Shresthas

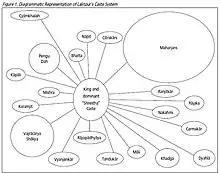
Newar castes of Lalitpur and the role of the Shrestha as the dominant patron group

The particular position of the dominant caste that Srēṣṭhas hold in relation to the religious, cultural, and spatial organization of the Newars can be viewed through their traditional occupational work as the patron caste to all other caste groups, most importantly as patrons to their Rājopadhyāyā Brāhman priests. Among Hindu Newars, as in traditional Hindu societies, the position of Srēṣṭhas, particularly of the Kșatriya-status Chatharīyas, in the society can be viewed through the dichotomy between their role as the sacrificer who organizes religious functions, the "yajamāna", to the Brāhman priest who performs the solemn rituals. Like other North Indian societies, this dichotomy is between the Brāhman and the Kṣatriya. The former is the specialist of ritual Vedic texts, the guardian of the sacred science, the repository of the knowledge of the dharma, the ultimate authority on religious affairs. The latter represents the king, the warriors, the military, and administrators, and he has a particular affinity with all matters pertaining to material goods, and economic or political action. It is his duty to perform his "dharma", his duties as the provider and protector of the Brāhman, his society, and his nation. Their relationship is complementary; a priest must have a patron, and a patron must have a priest. This quintessential Brahmānic Hindu tradition is the basis of which in local Newar customs, the Rājopadhyāyā Brāhman is given superior status to the Kșatriya Srēṣṭha even though the societal functions entirely depend on the Srēṣṭha's role as patrons.